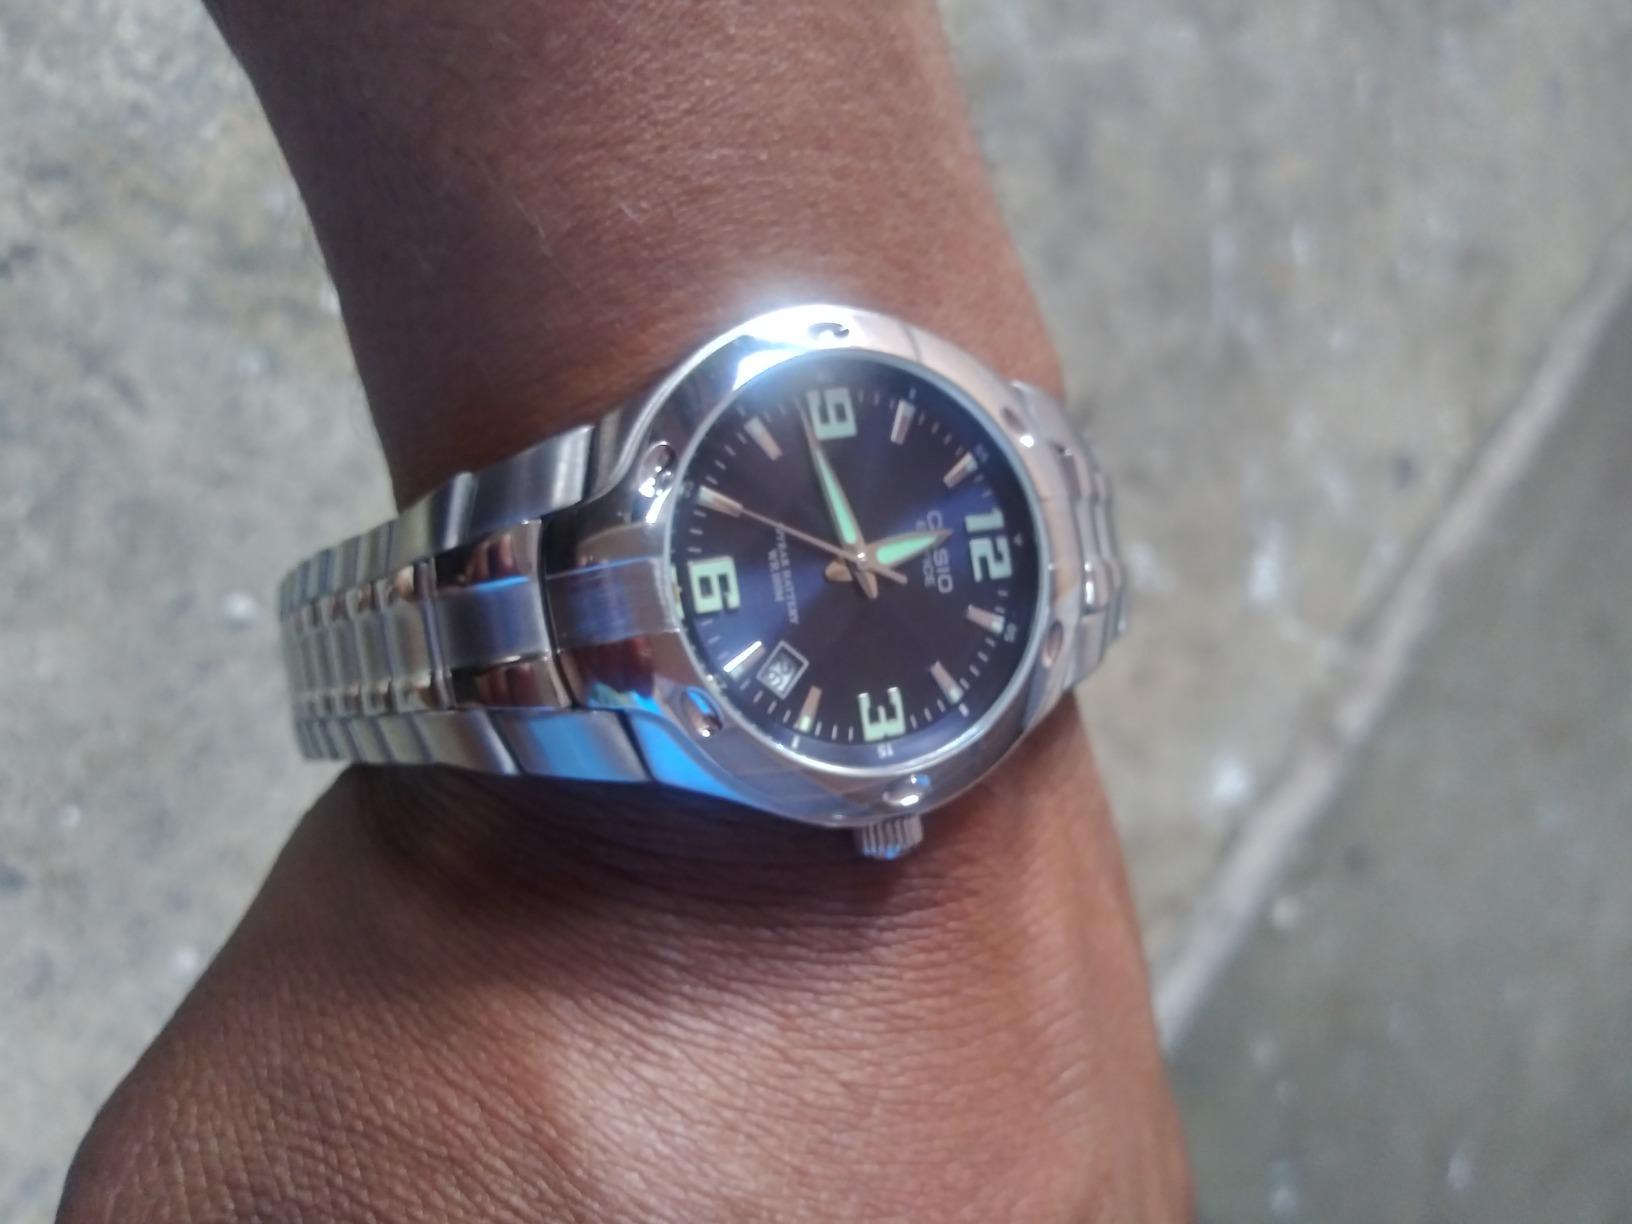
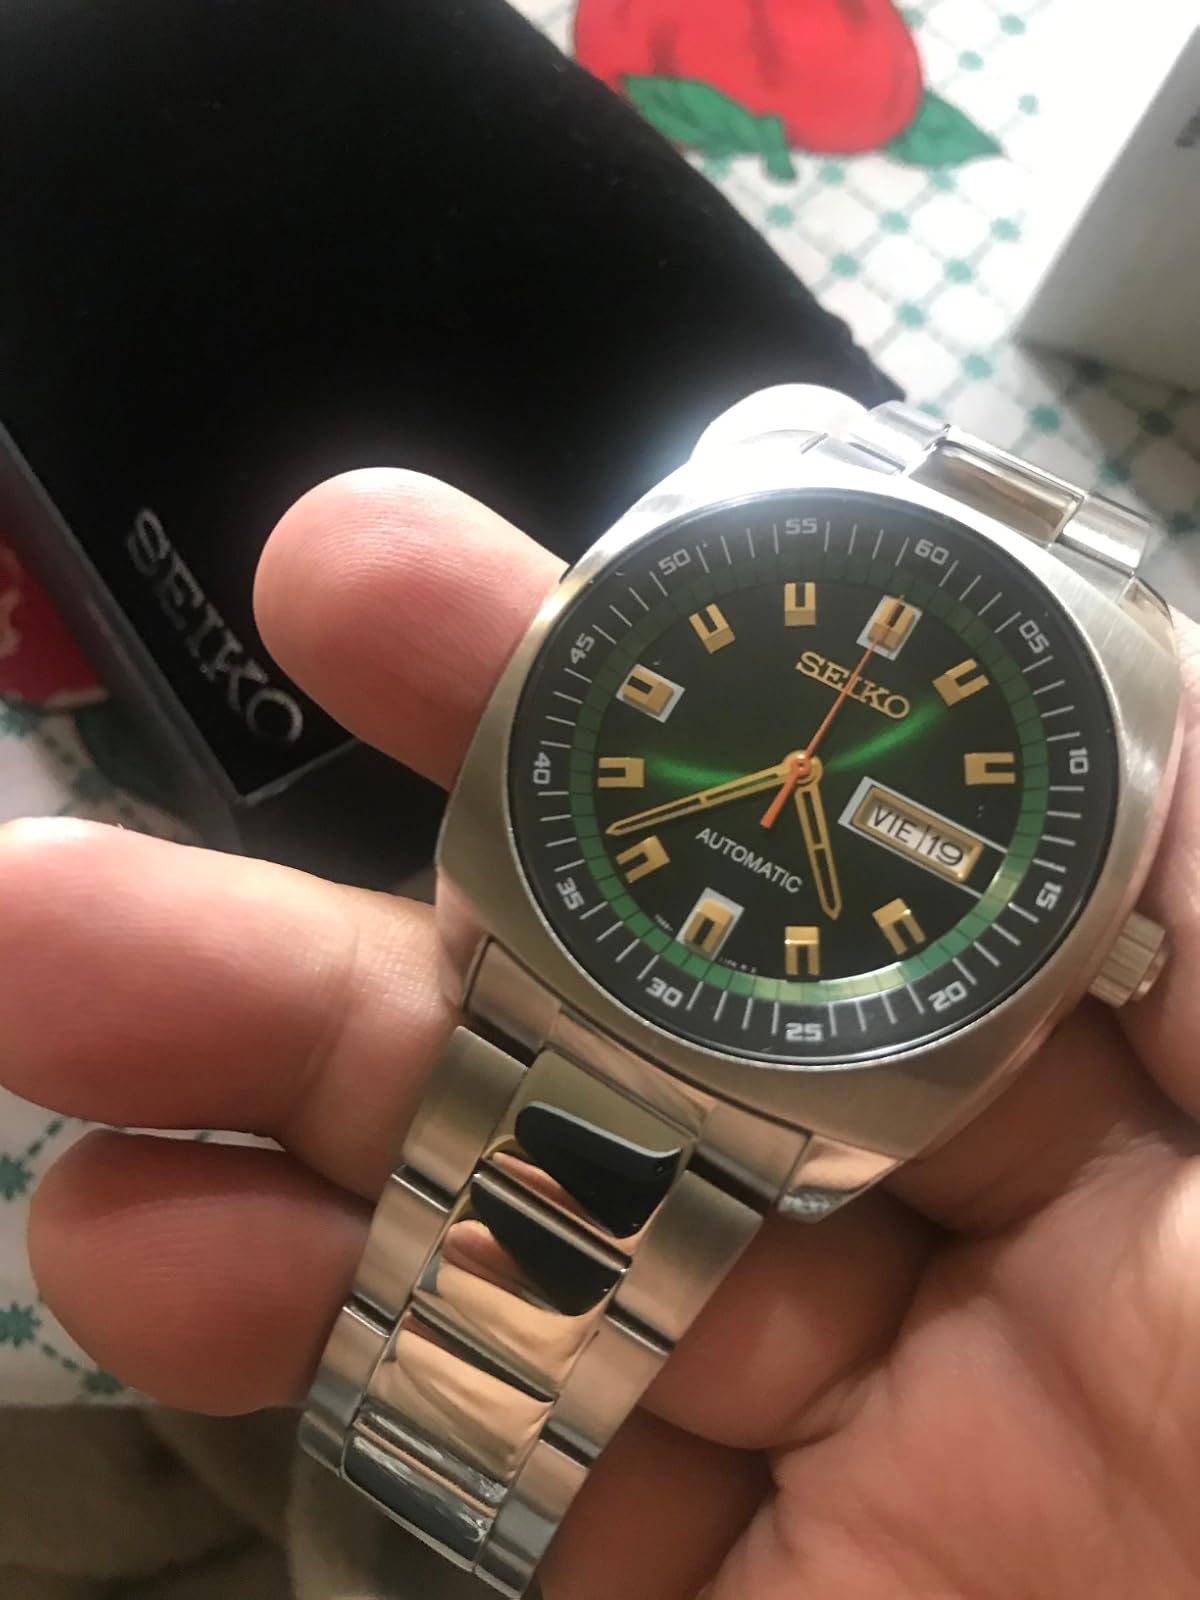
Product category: accessories_watch
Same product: no